Fort Fairfield, Maine

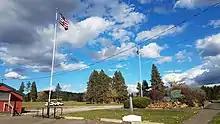
Aroostook Valley Country Club entrance showing US and Canadian flags and border marker

The town contains the Blockhouse Museum, displaying artifacts from the Aroostook War. Just south of Fort Fairfield at Maple Grove is the restored Maple Grove Friends Church, a historic Quaker meeting house built and national historic building built, believed to be the oldest ecclesiastical building in the Fort Fairfield area as well as the northernmost station on the Underground Railroad for people escaping slavery. The annual State of Maine Potato Blossom Festival is held in the third week of July. The town has a public library. A large levee holds back the spring surge of waters from the Aroostook River. The nearest significant shopping center is in Presque Isle, about 11 miles away. The nearby Aroostook Valley Country Club at 234 Russell Road straddles the Maine-New Brunswick border. The entrance is in the U.S., but most of the club's golf course and its clubhouse are in Canada. Until the Covid-19 pandemic, members and their guests, as long as they remain on the club's property, were not required to clear Canadian customs; however, post pandemic, all visitors from the USA must now enter Canada at a formal entry point.